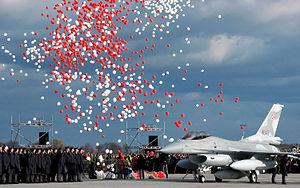
Le F-16 Fighting Falcon est un avion de combat multirôle développé par General Dynamics pour les États-Unis dans les années 1970.